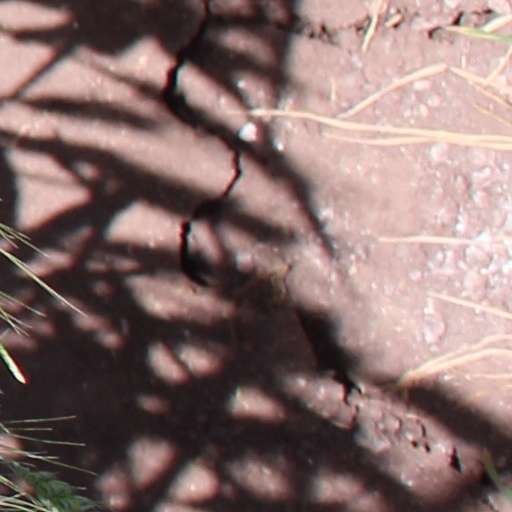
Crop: wheat